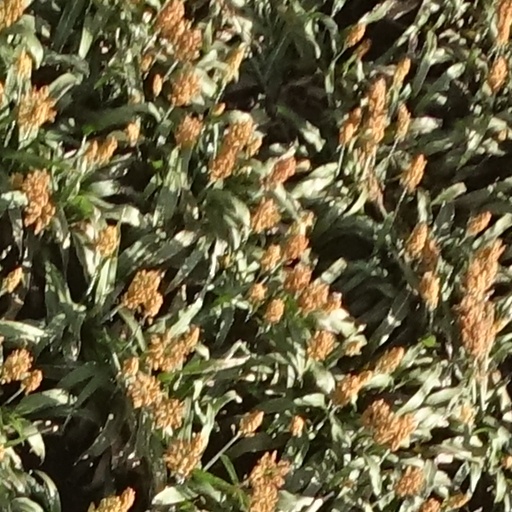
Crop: sorghum